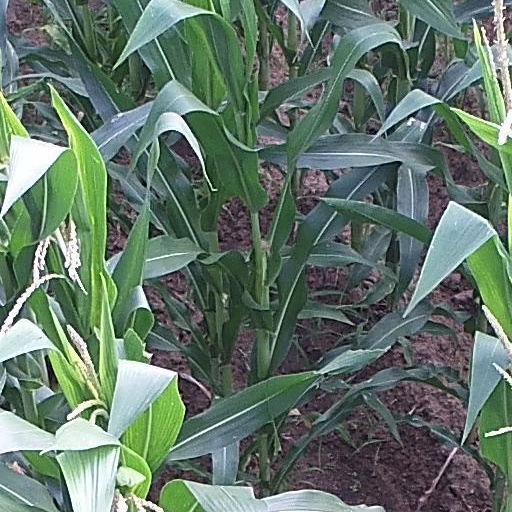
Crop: maize; corn